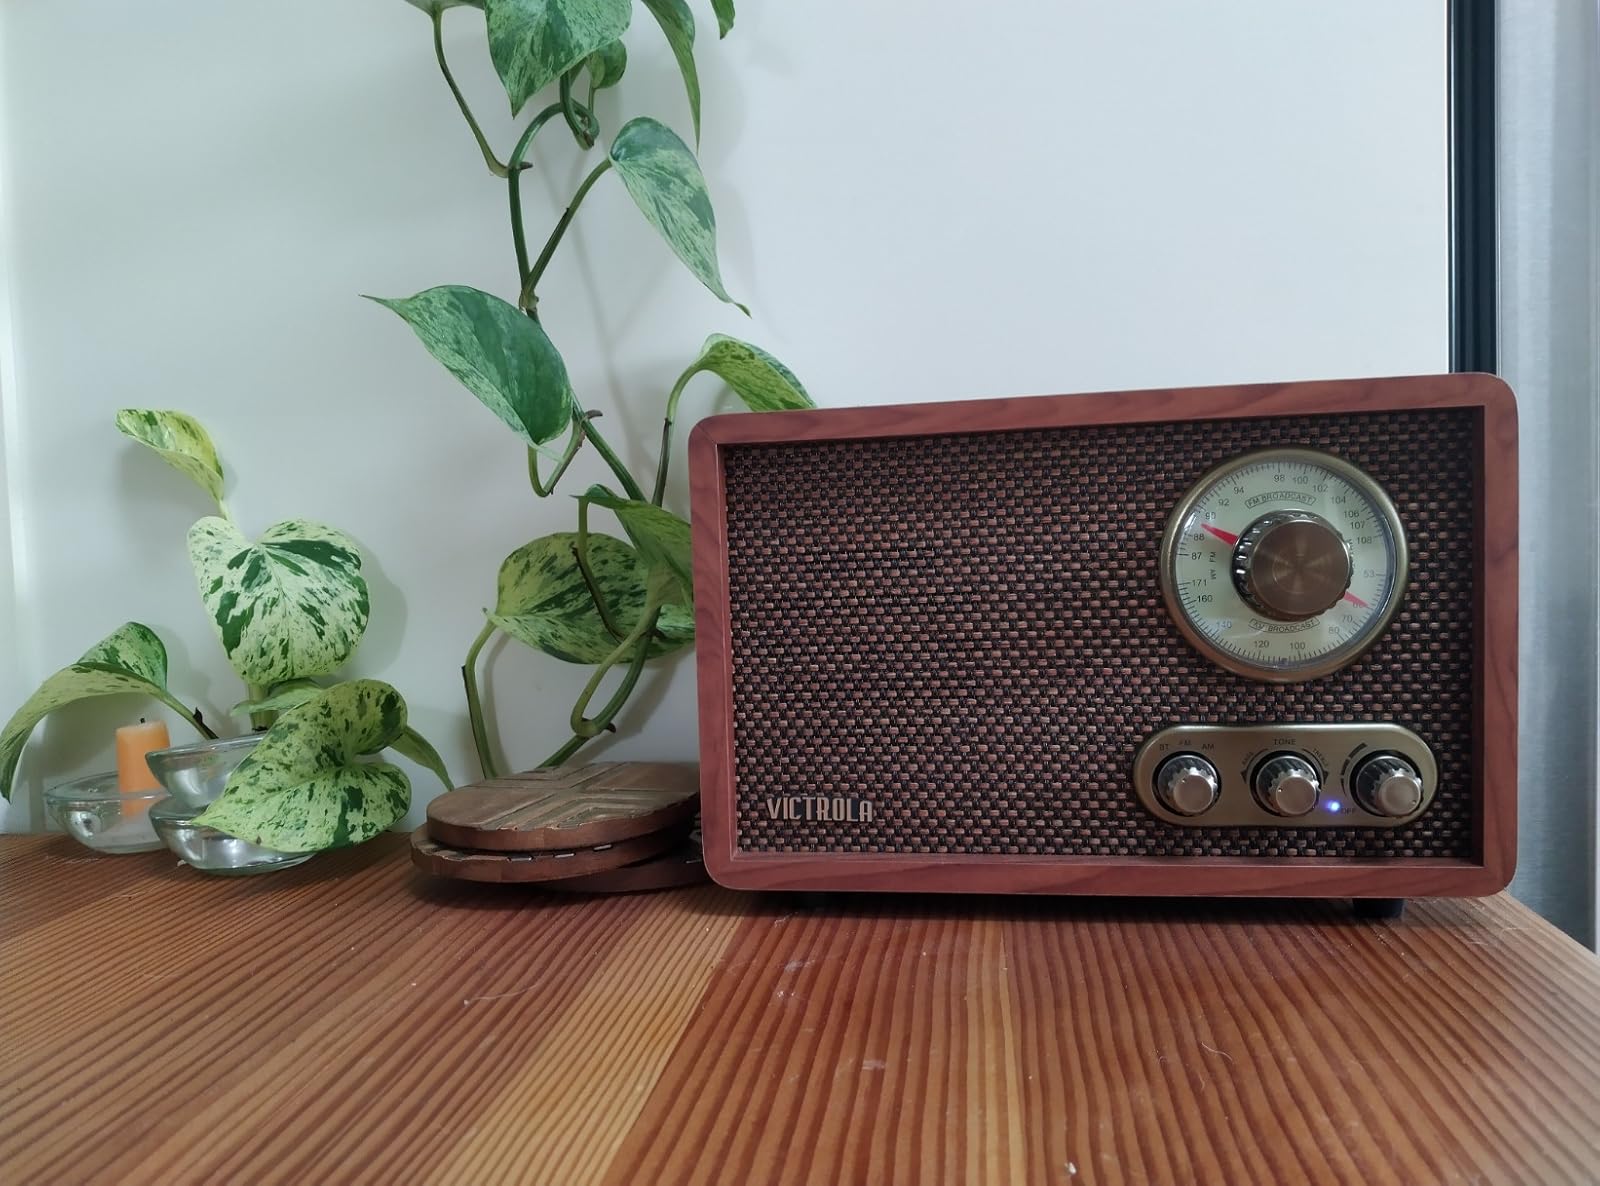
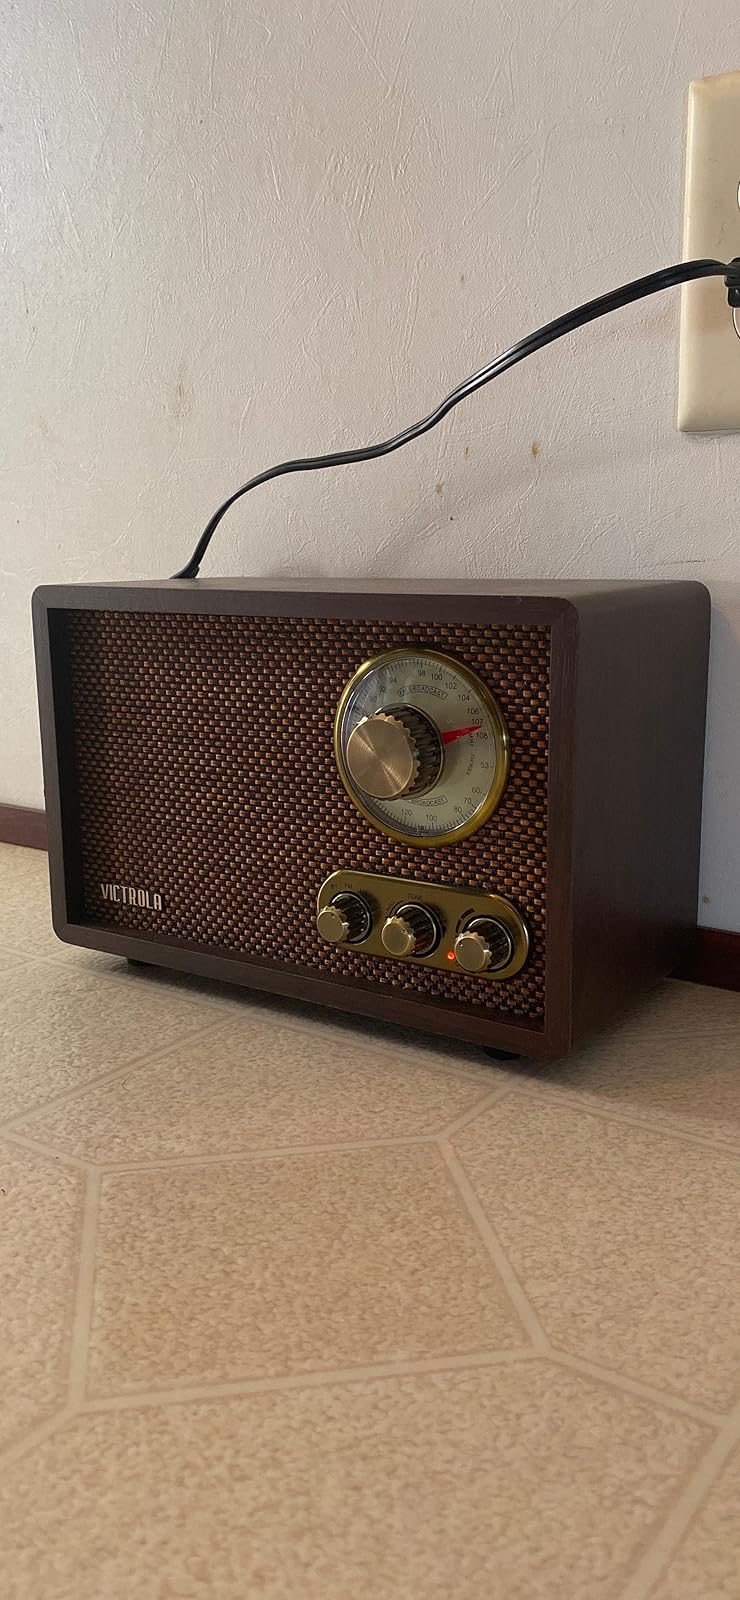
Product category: radio
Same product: no